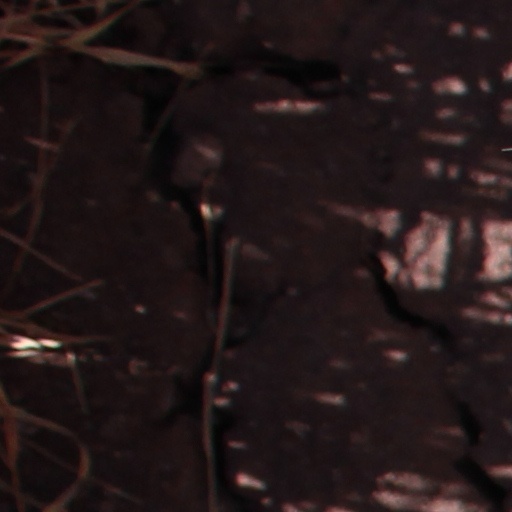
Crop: wheat